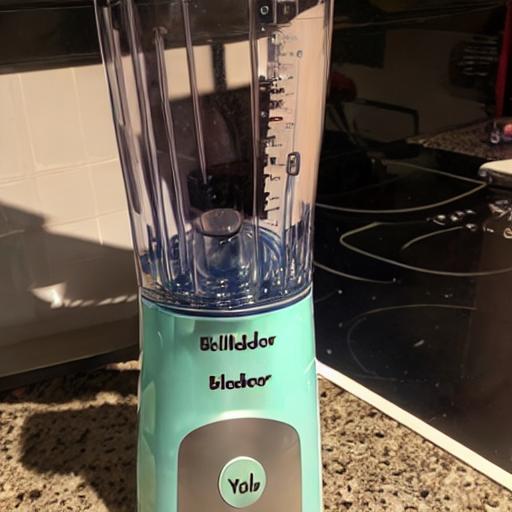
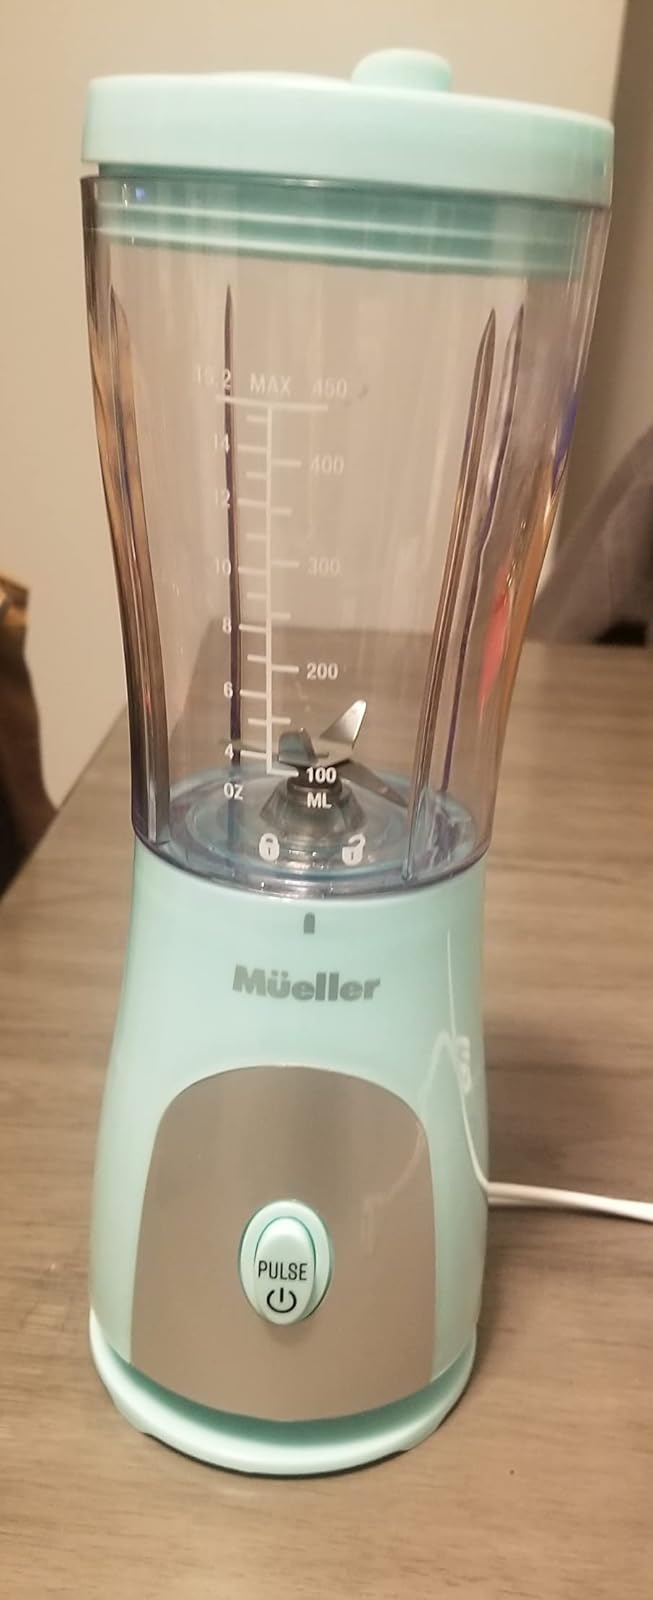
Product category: items_blender
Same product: no